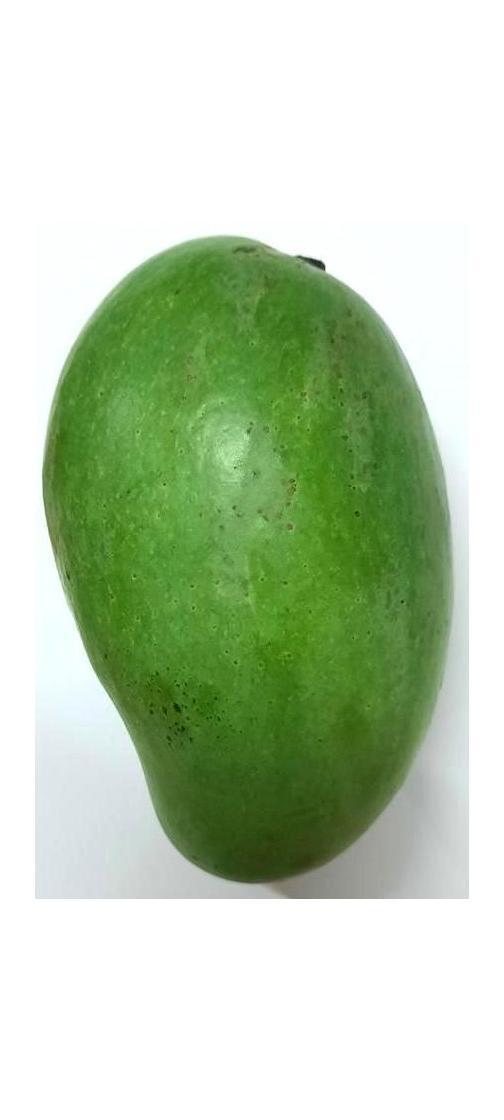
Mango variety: Amrapali